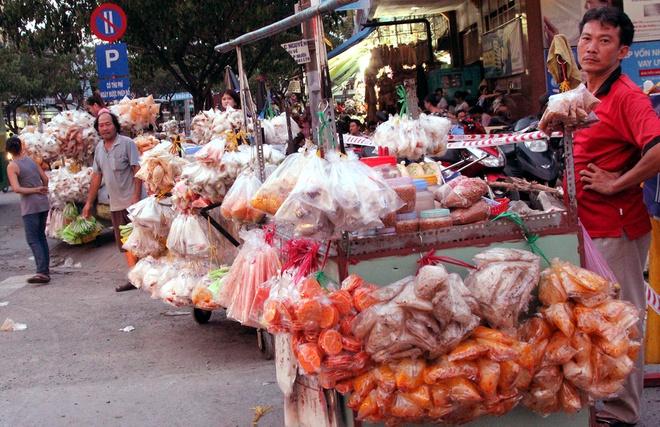
có một người đàn ông mặc áo đỏ đang đứng gần một cái xe đẩy hàng